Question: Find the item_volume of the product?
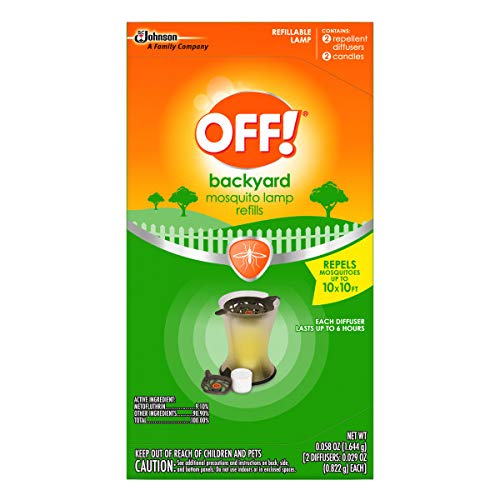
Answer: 0.058 fluid ounce